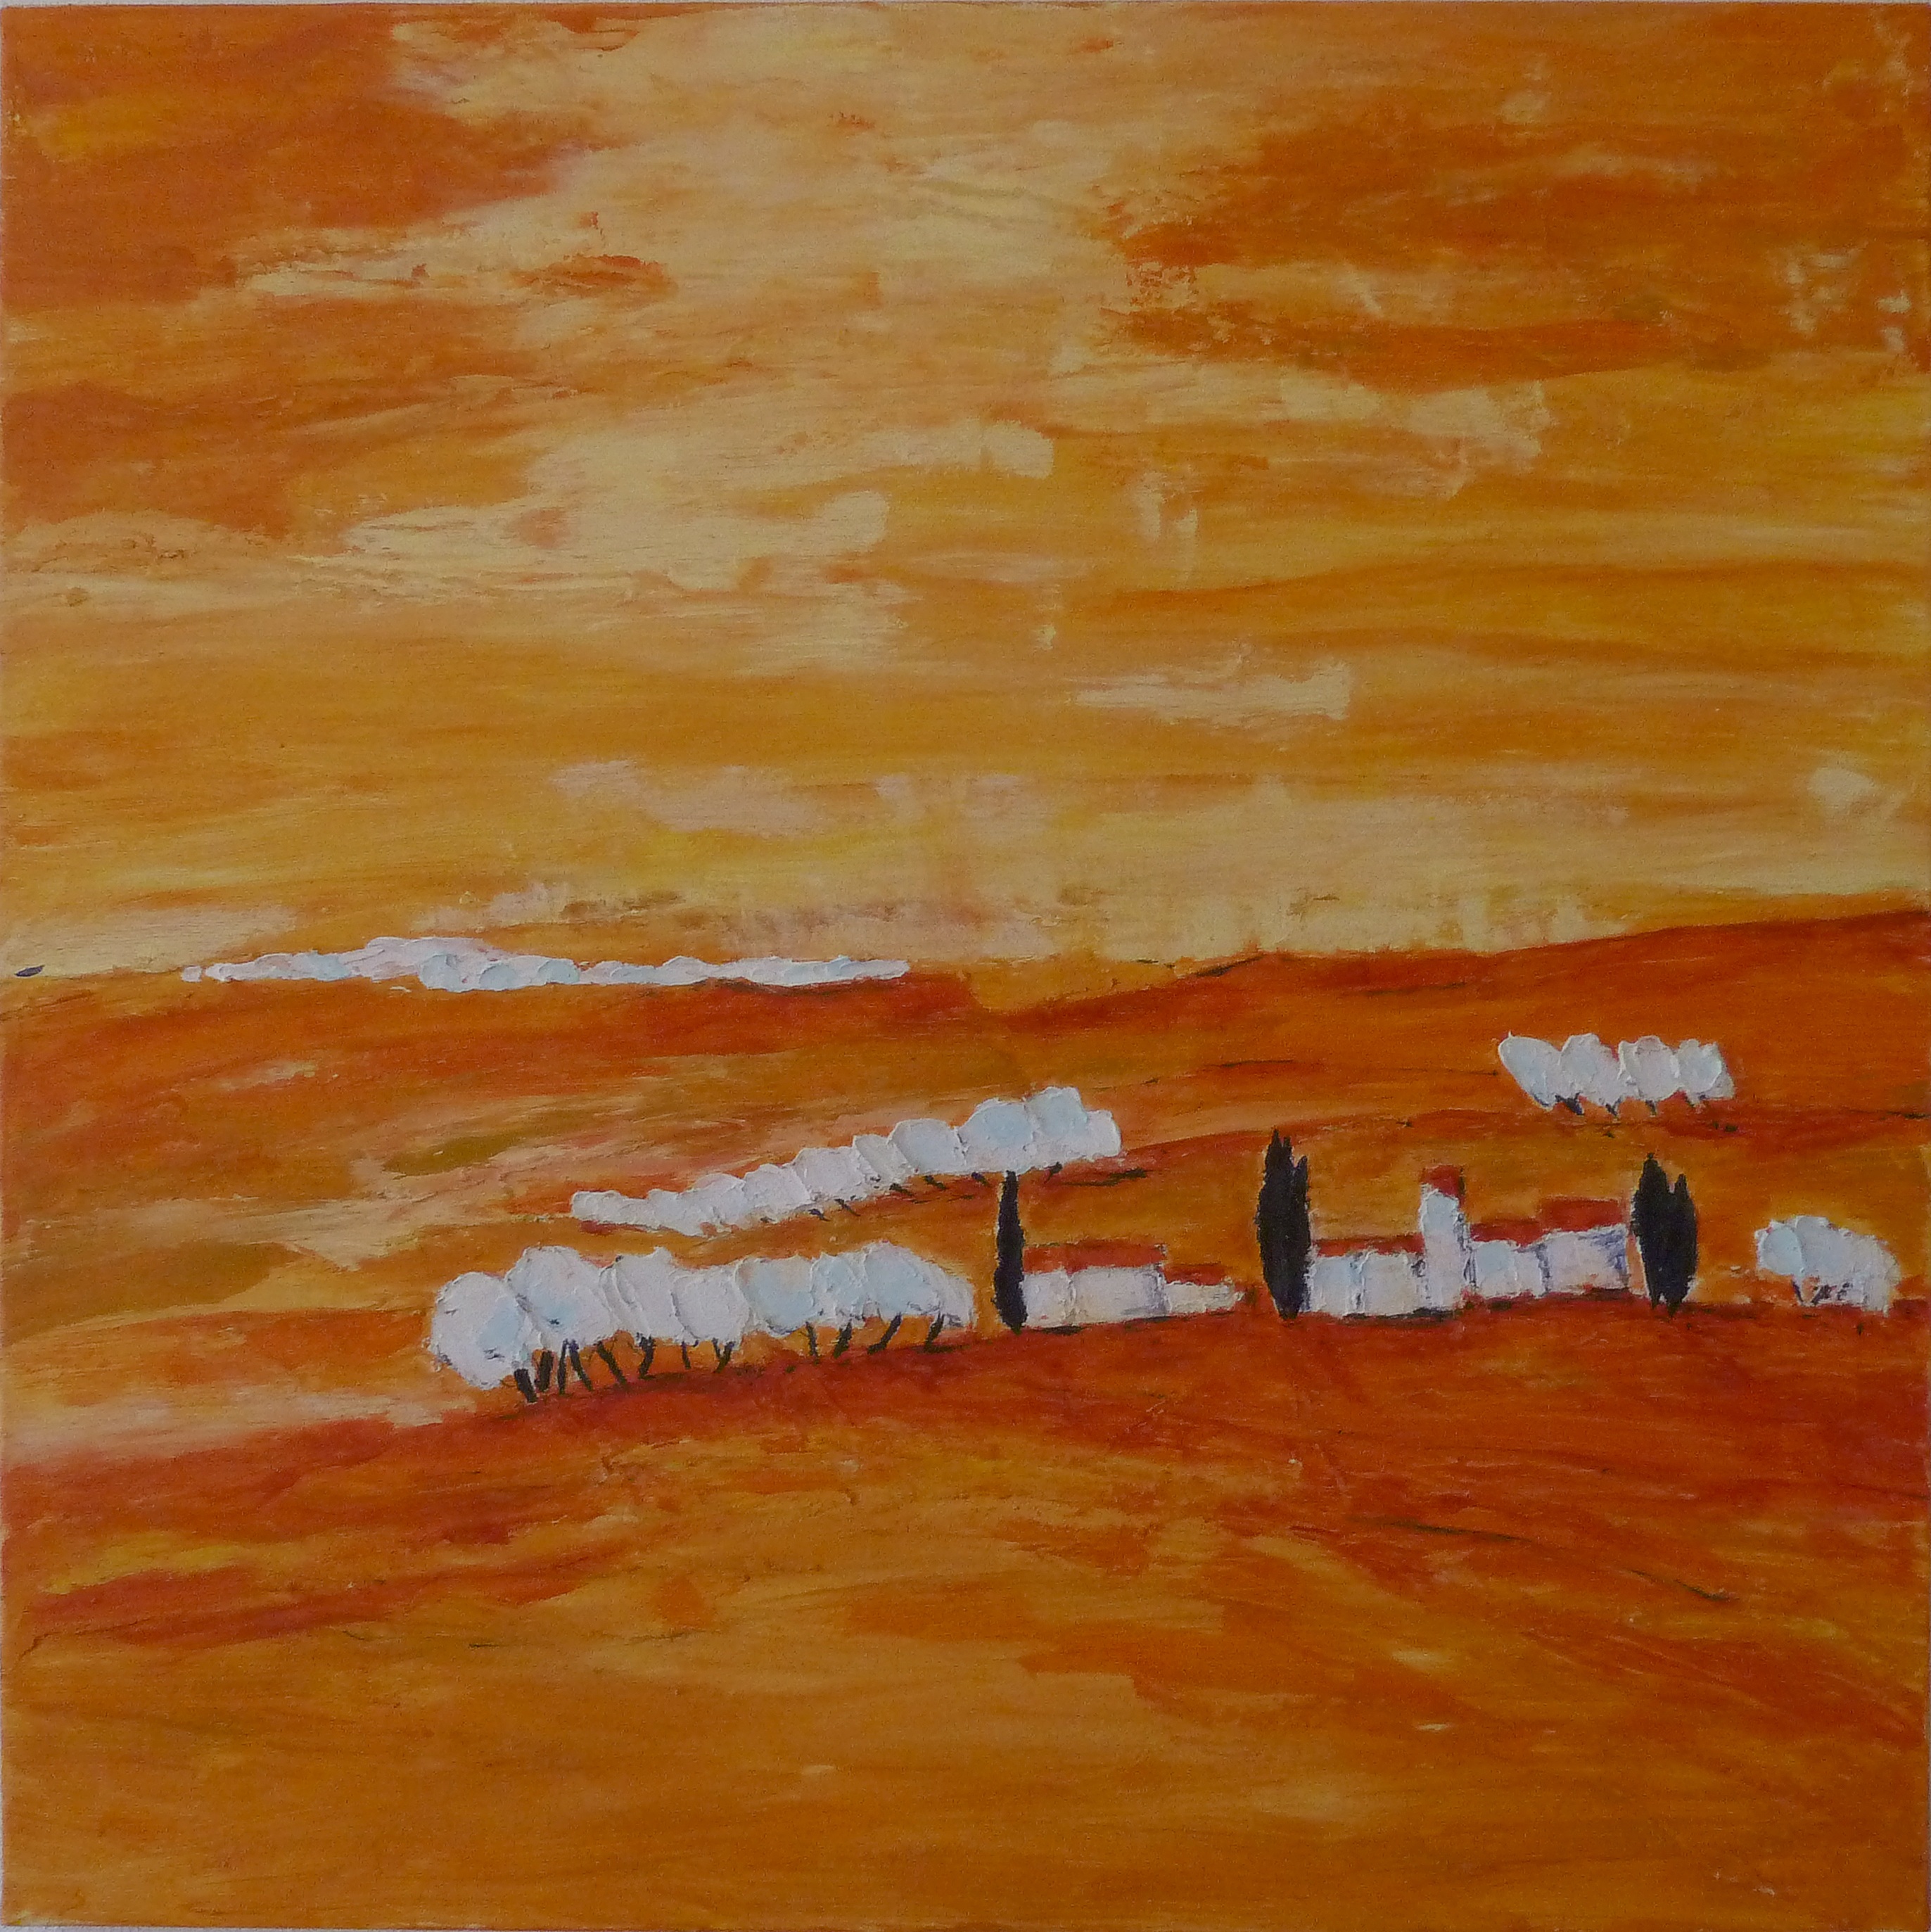
landscape, wood, texture, floor, wall, decoration, paint, material, painting, art, painter, hardwood, beautiful, oil paint, painted, image, artists, modern art, flooring, federal government, wood flooring, impressionist, acrylic paint, laminate flooring, wood stain